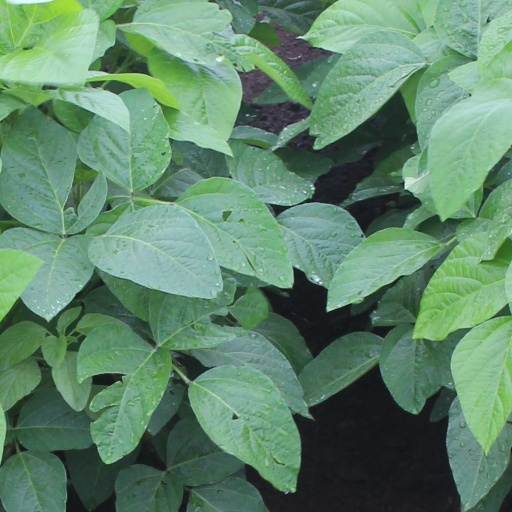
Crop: soybean